Théorie Élémentaire de la Botanique

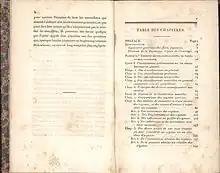
Table of contents

Théorie Élémentaire de la Botanique is a book written by Swiss botanist Augustin Pyramus de Candolle, which was first published in 1813 and later re-issued in 1819 with a new edition. This book contributed to the field of botany by introducing the use of the term taxonomy and a new classification system for grouping plants together. This book placed emphasis on the study of evolutionary relationships in grouping plants together, rather than on shared morphological characteristics.